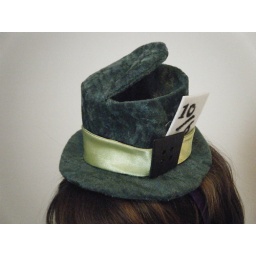
Hat in velvet with apple green band. DD made the card on the hat.